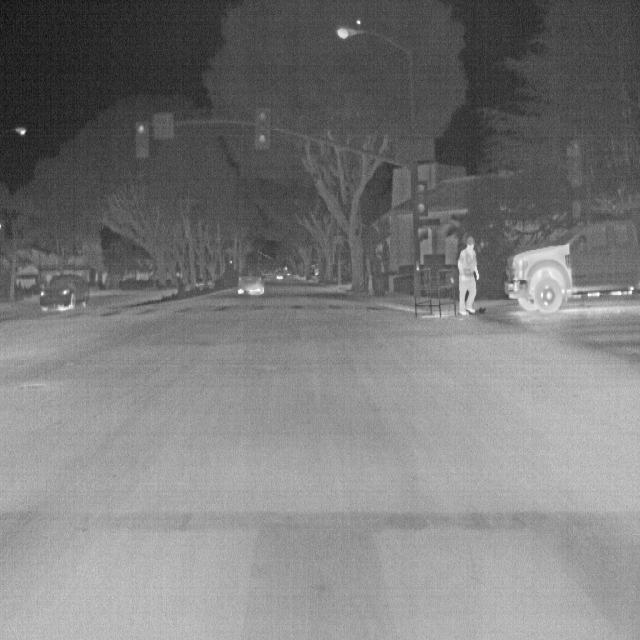
Detected objects:
label: person